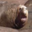
Label: seal